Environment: real
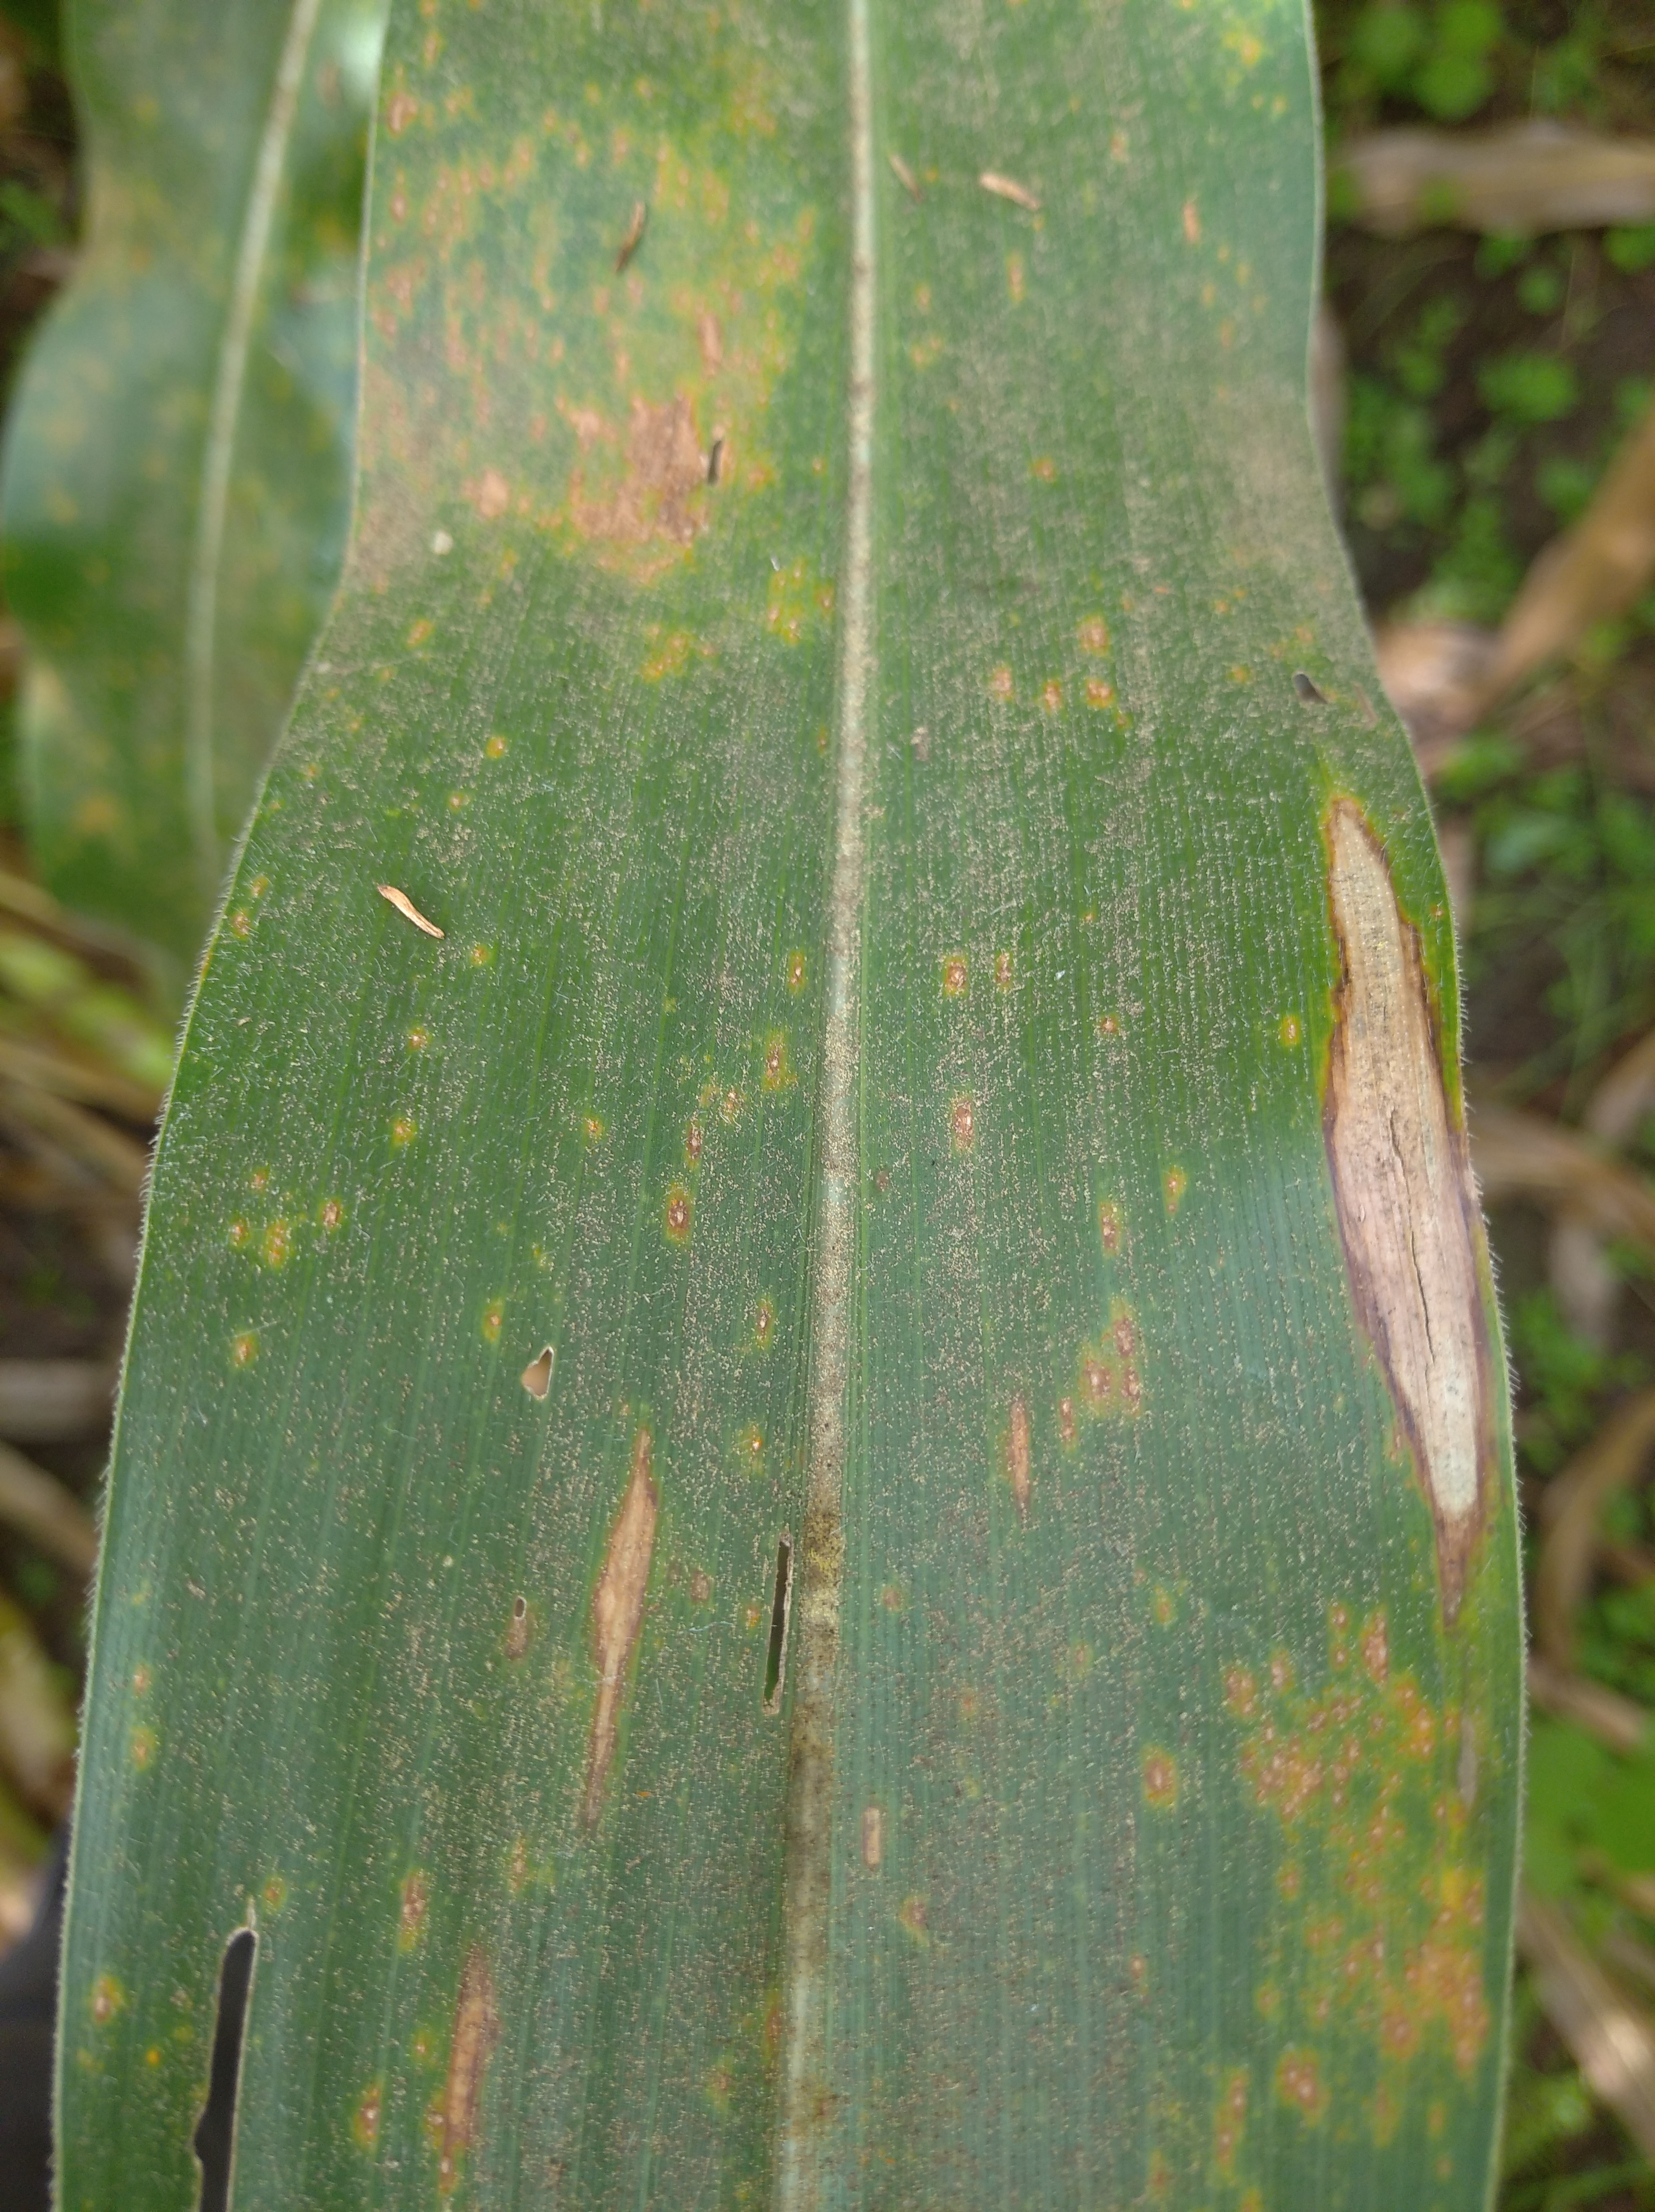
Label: northern_corn_leaf_blight